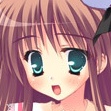
Portrait style: Anime Portrait